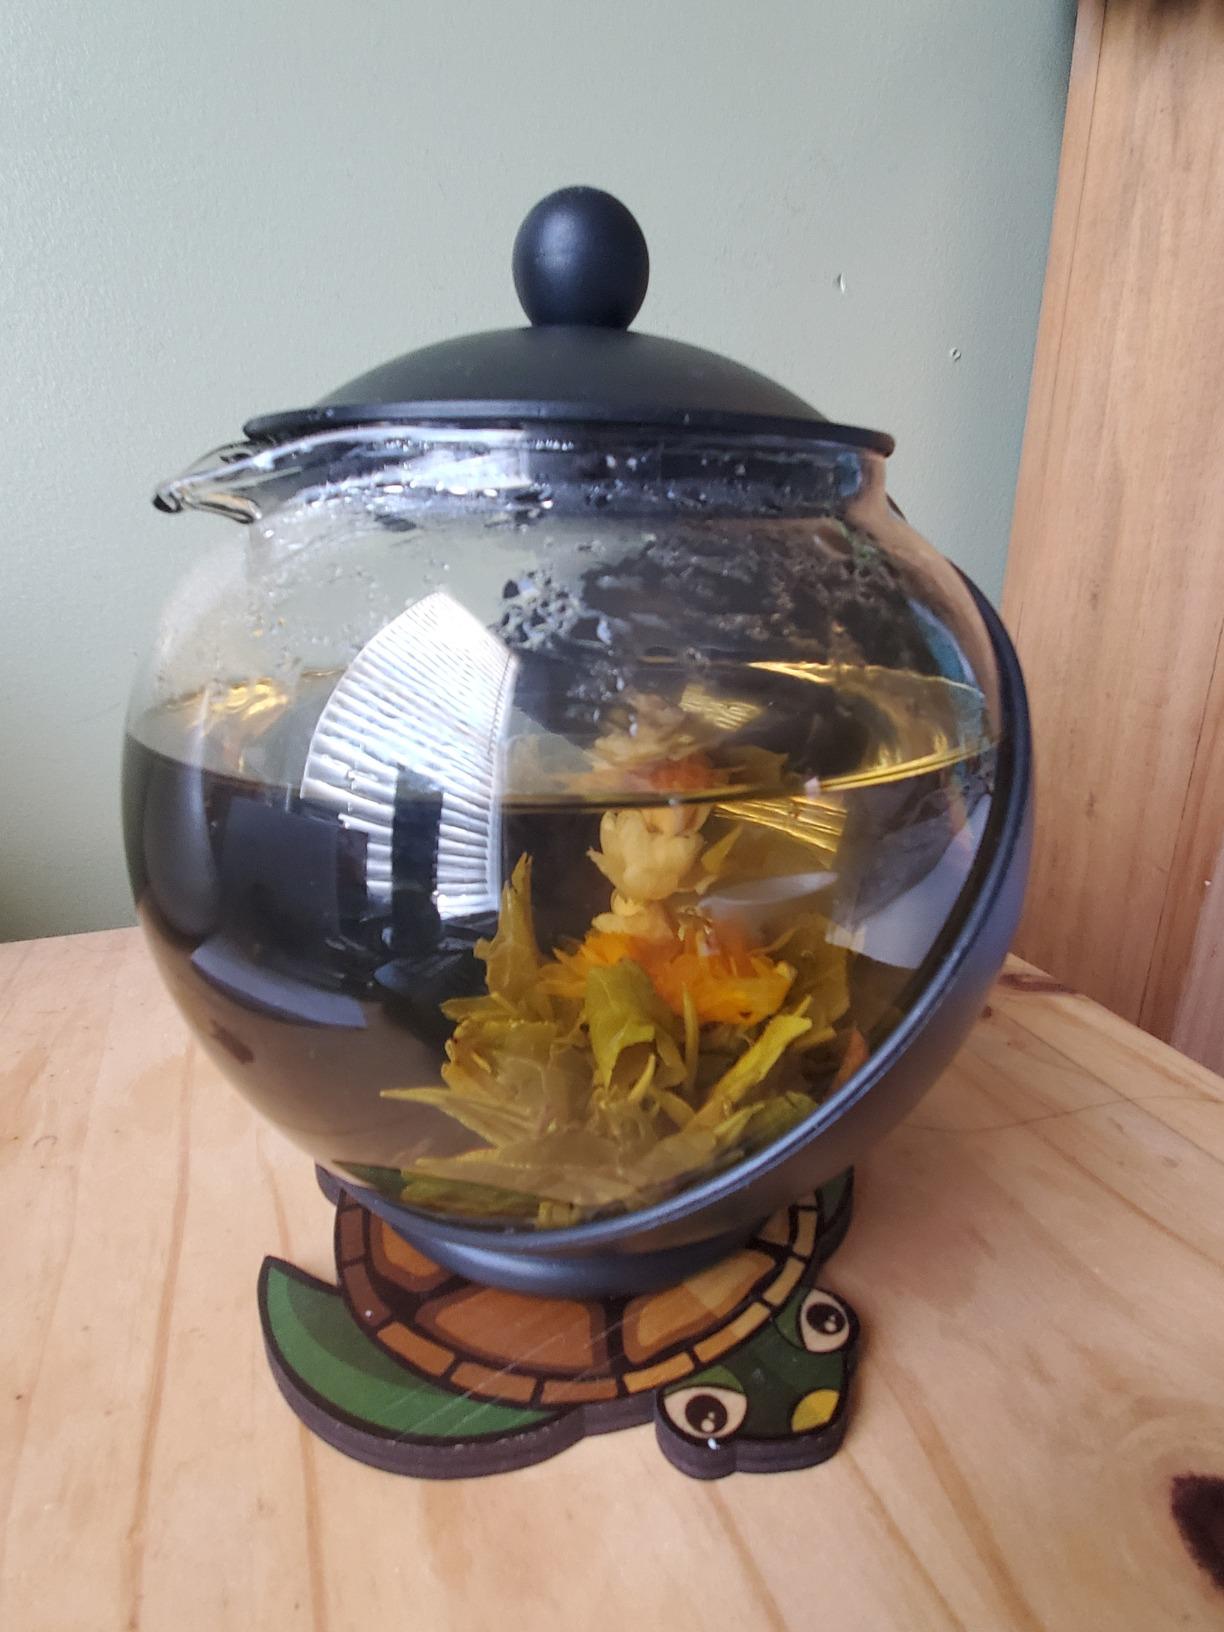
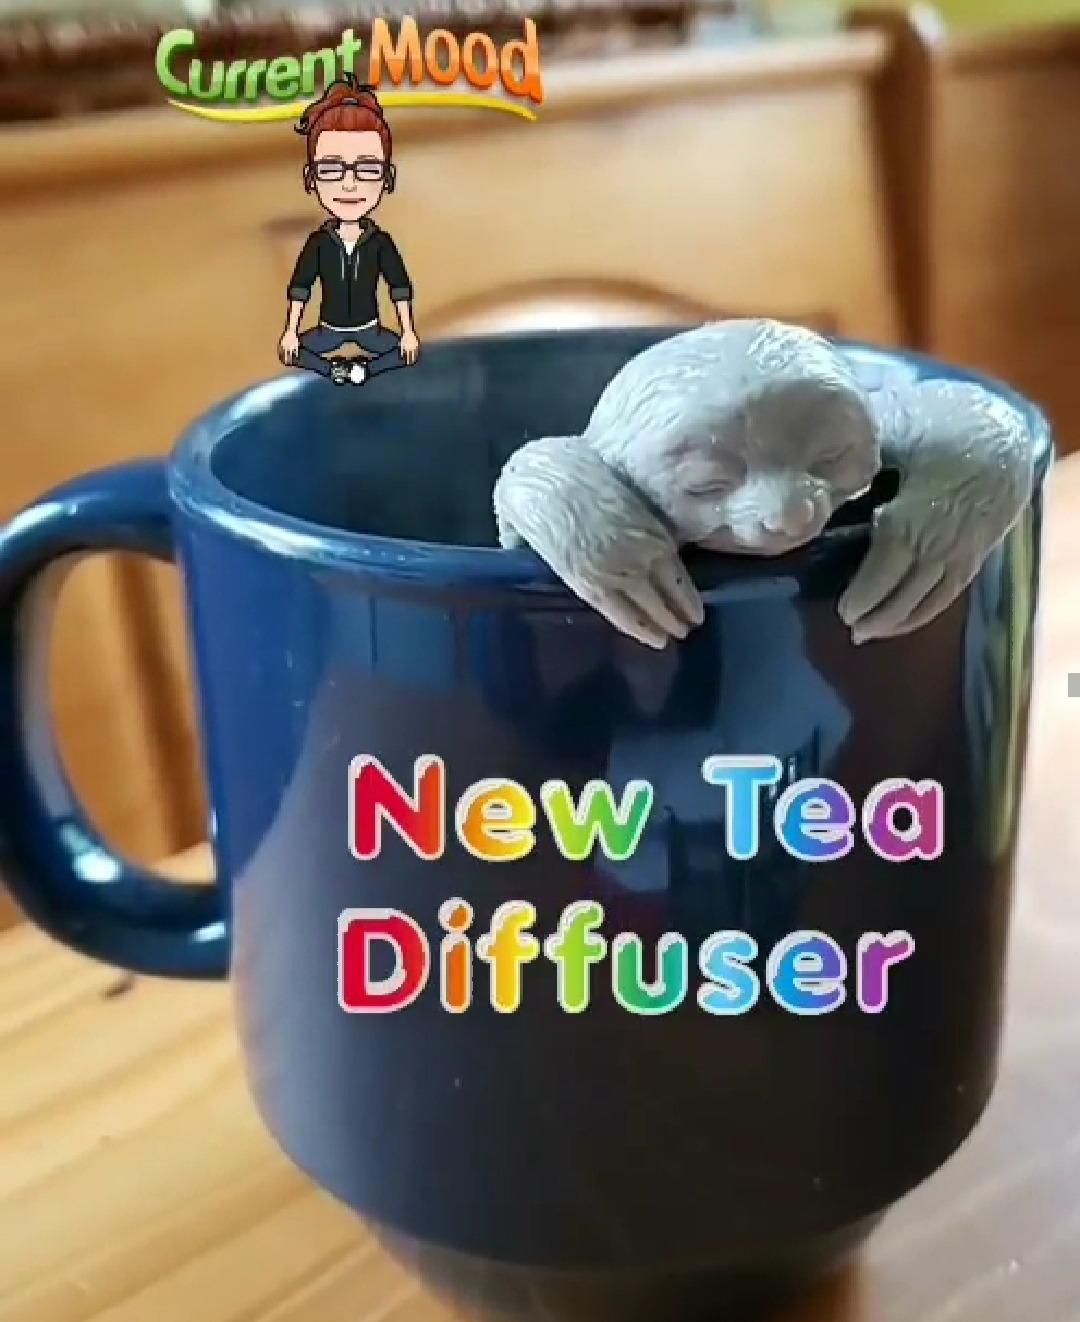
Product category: items_tea
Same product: no